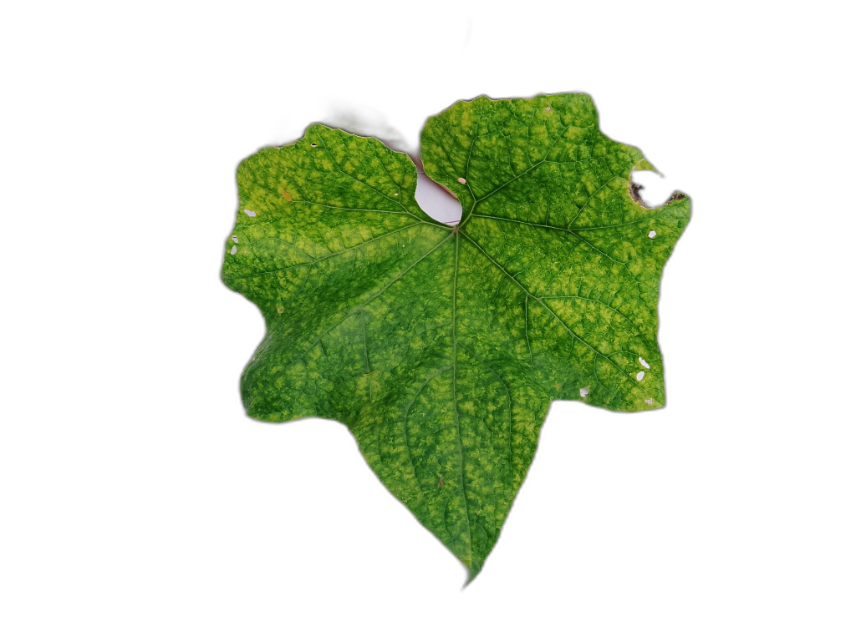
Crop: Zucchini
Label: Downy_Mildew